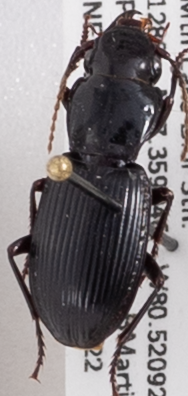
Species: Pterostichus rostratus
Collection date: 2018-05-22
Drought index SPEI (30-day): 1.466
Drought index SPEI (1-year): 0.554
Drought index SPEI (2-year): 0.678